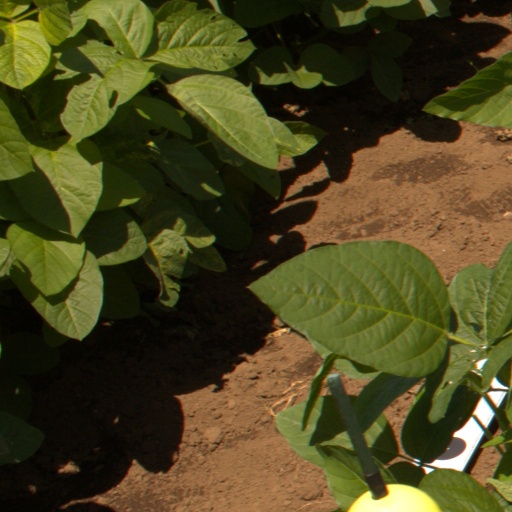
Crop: soybean